North Creek School

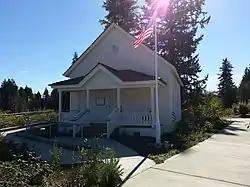

North Creek School is a school building located in Bothell, Washington listed on the National Register of Historic Places. Built in 1902, it served as a school for 18 years. The first teacher was Edgar Turner, who homesteaded at the present Turner's Corner (Highway 9 and Maltby Road intersection). Another of the school's teachers was Charles V. Beardslee, who came to the Bothell area in the late 1880s. After closing in 1920, it served as a meeting location for the Canyon Park Community Club until about 1950. It was then used for storage for many years, deteriorating from lack of use and nonattendance.